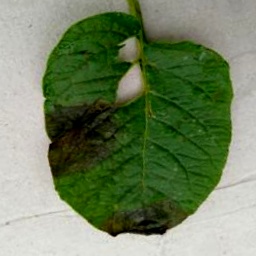
Etiqueta: Late Blight